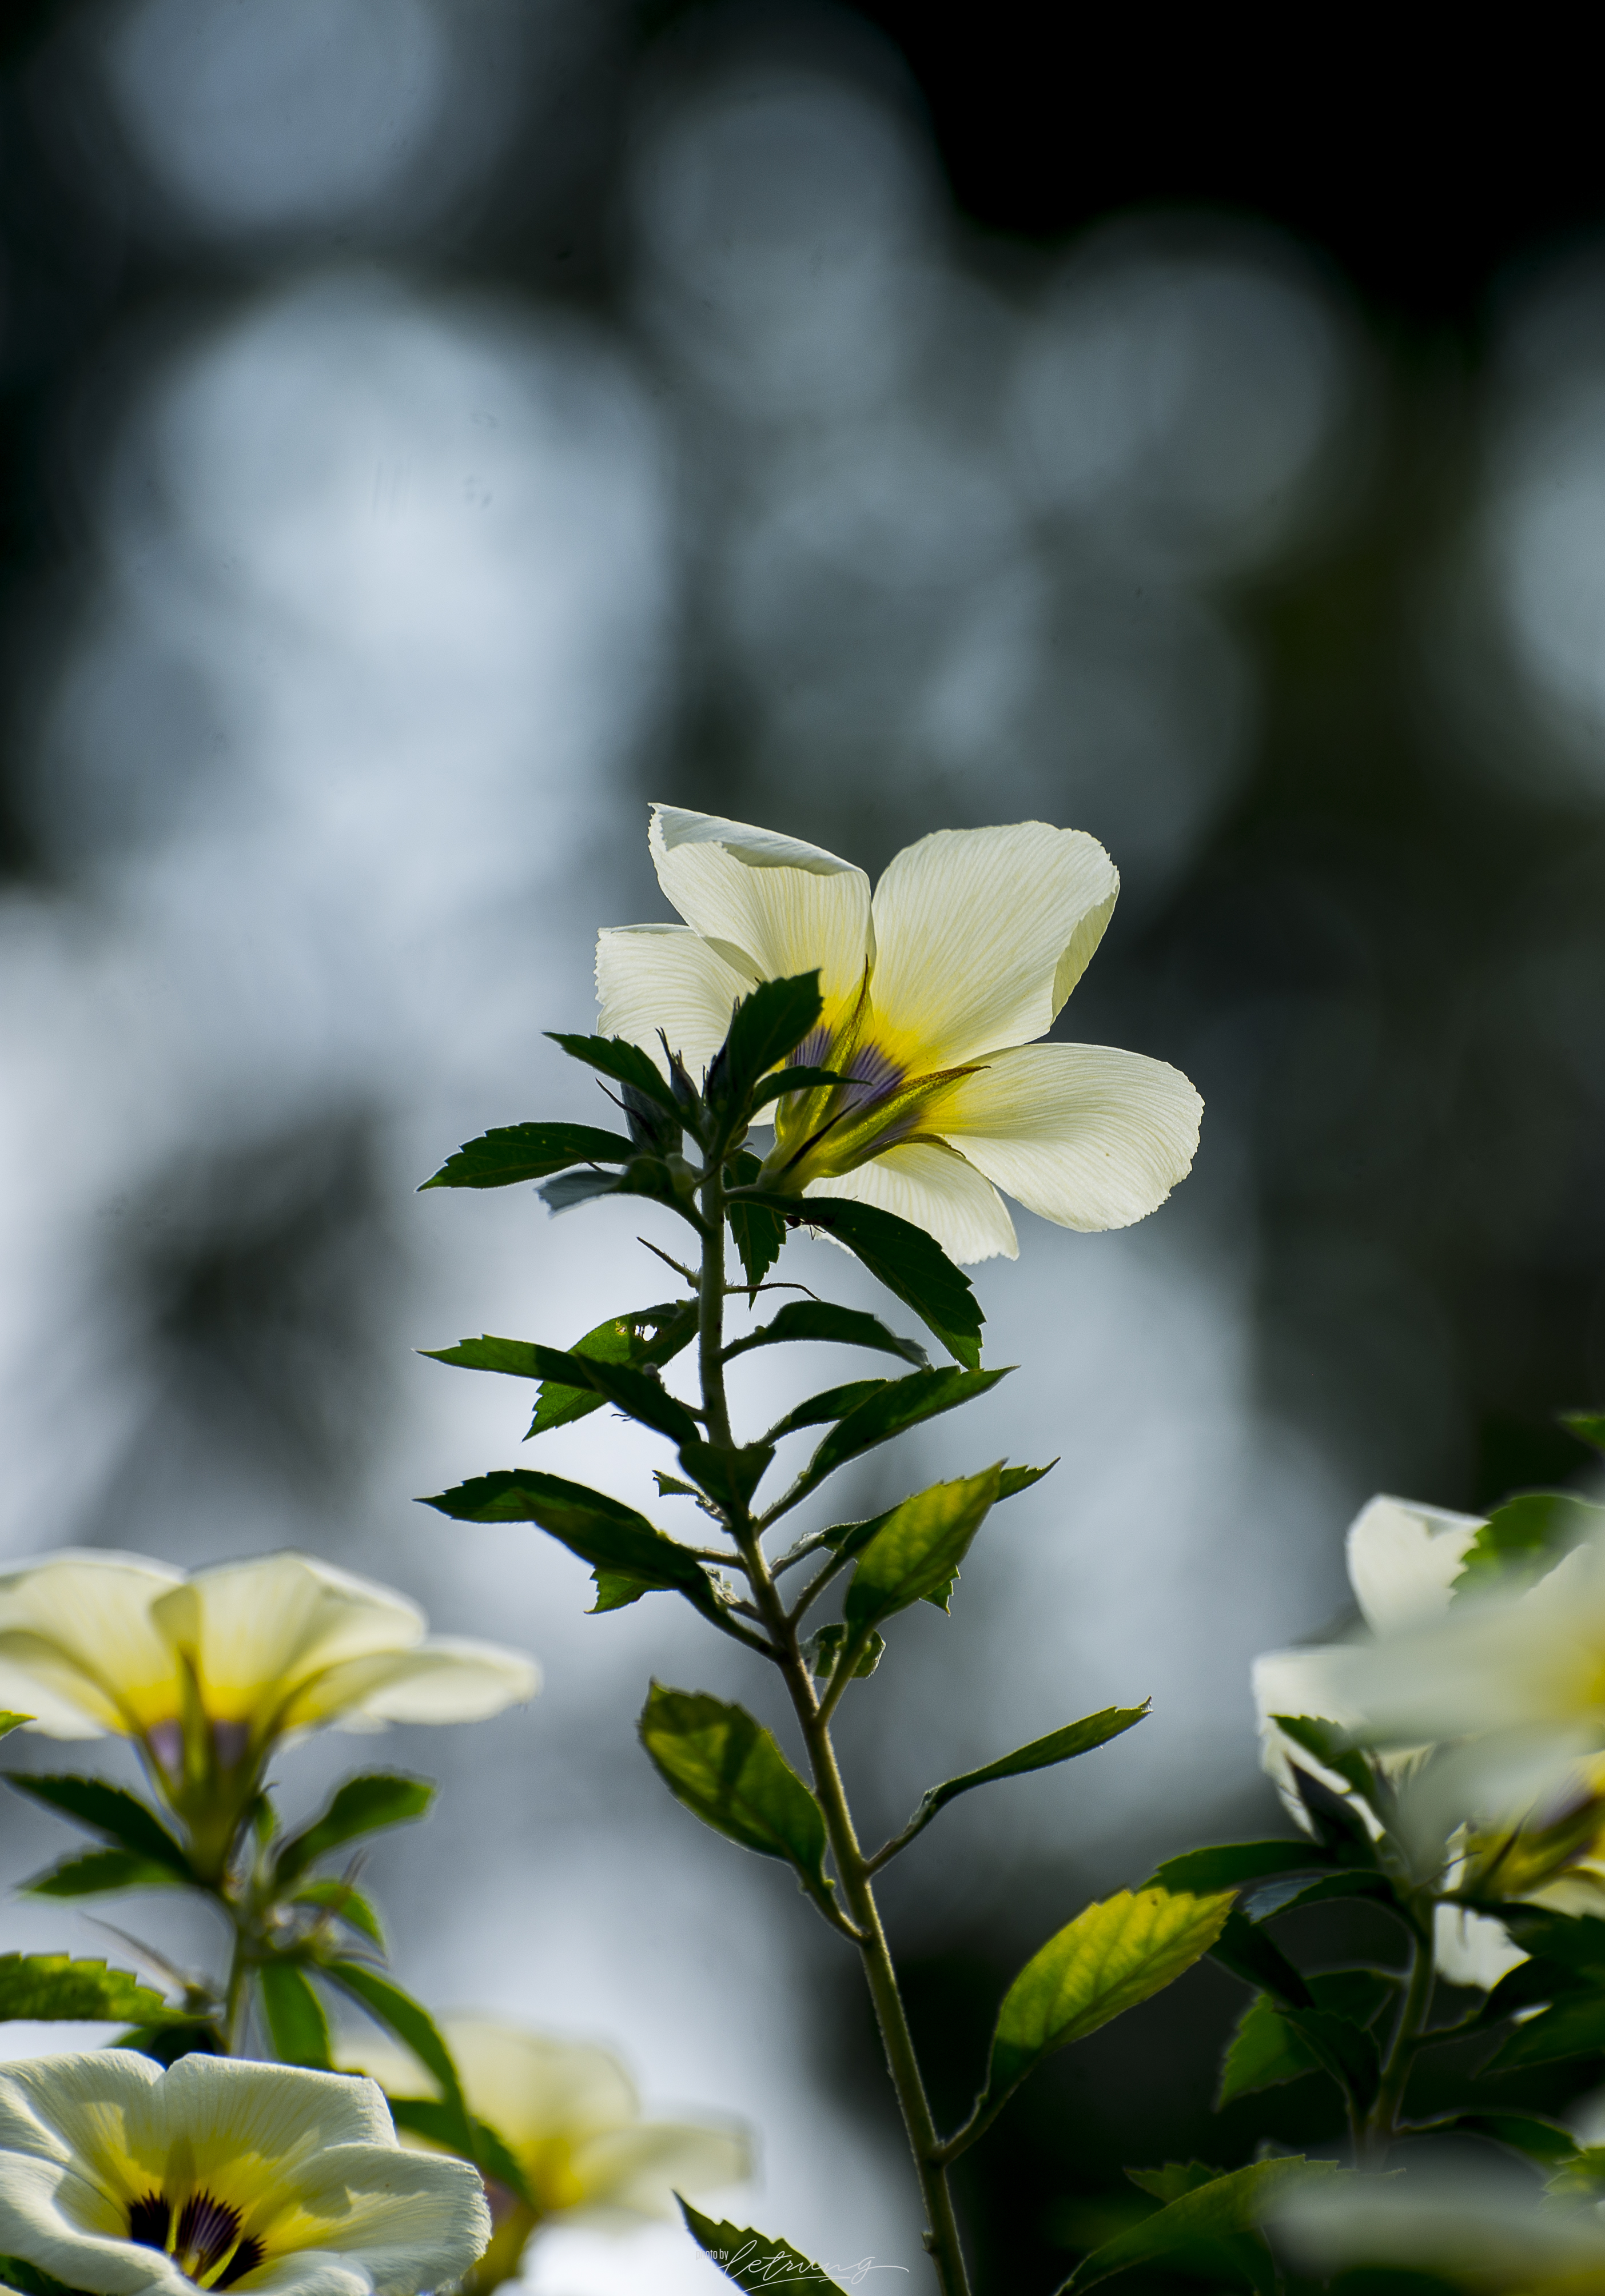
flowers, flower, flowering plant, petal, white, plant, yellow, botany, spring, branch, wildflower, plant stem, herbaceous plant